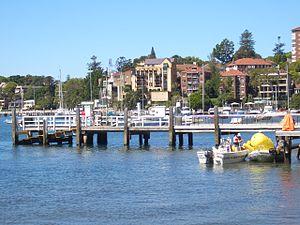
Double Bay est un quartier du sud-est de Sydney dans l'État de Nouvelle-Galles du Sud qui donne sur la baie de Sydney. Il est situé à 4 kilomètres du centre des affaires de Sydney, situé dans la Municipalité de Woollahra. Il fait partie de la région métropolitaine appelée : Eastern Suburbs.